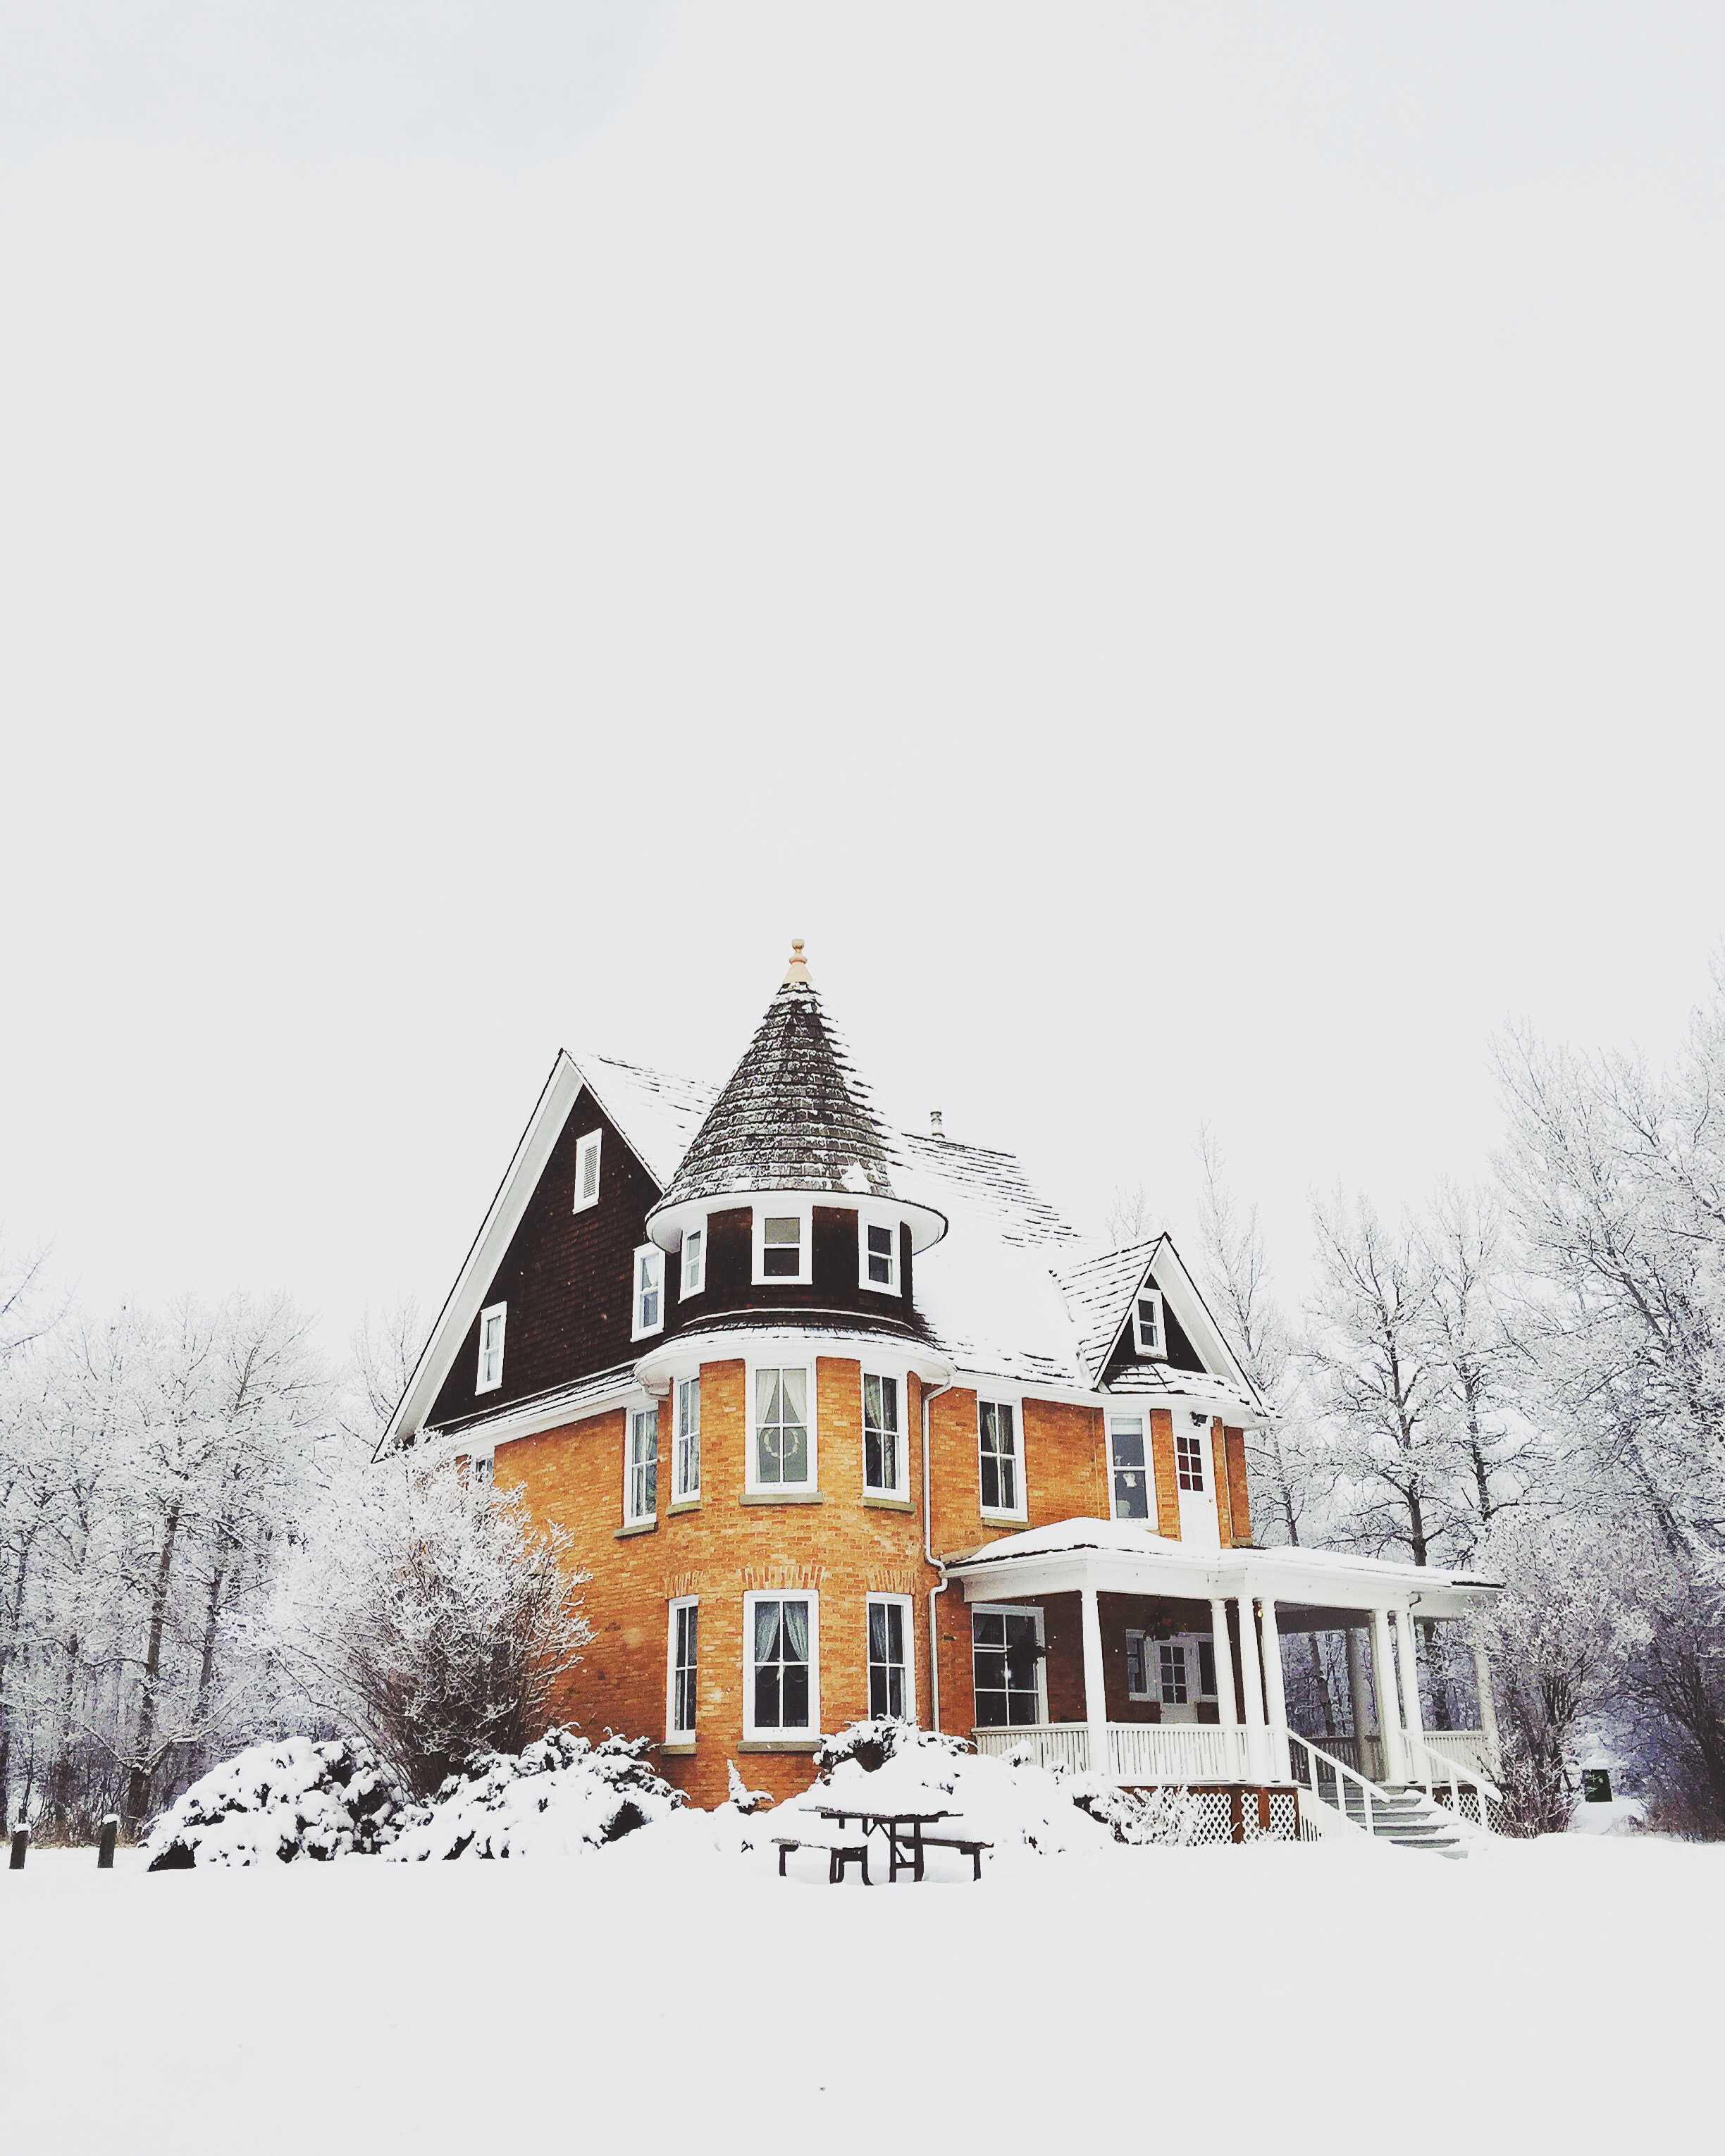
nature, snow, cold, winter, sky, house, building, home, weather, season, trees, drawing, windows, residential area